Taekwondo

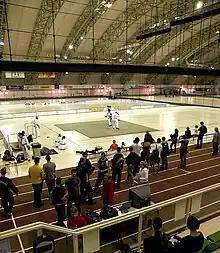
A demonstration at Kuopio-halli in Kuopio, Finland

Three Korean terms may be used with reference to taekwondo forms or patterns. These forms are equivalent to "kata" in karate.